River Shannon

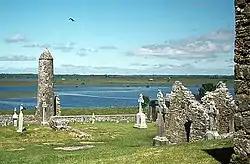
River Shannon at Clonmacnoise, County Offaly

The river began flowing along its present course after the end of the last glacial period.